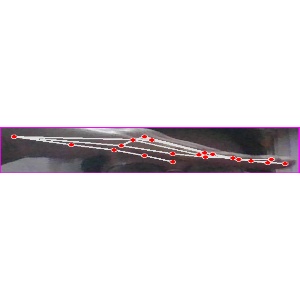
अक्षर: ज